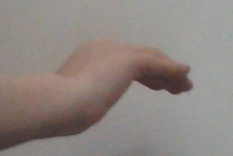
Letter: haa